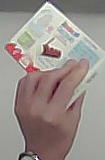
Product: kinder_chocolate